Zoltán Szügyi

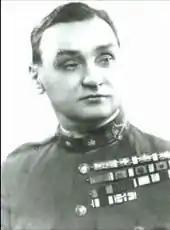
Zoltán Szügyi

Zoltán Szügyi (9 February 1896, Huszt, Kingdom of Hungary – 23 November 1967, Budapest, Hungarian People's Republic) was a Hungarian officer during World War II. He was a recipient of the Knight's Cross of the Iron Cross of Nazi Germany.